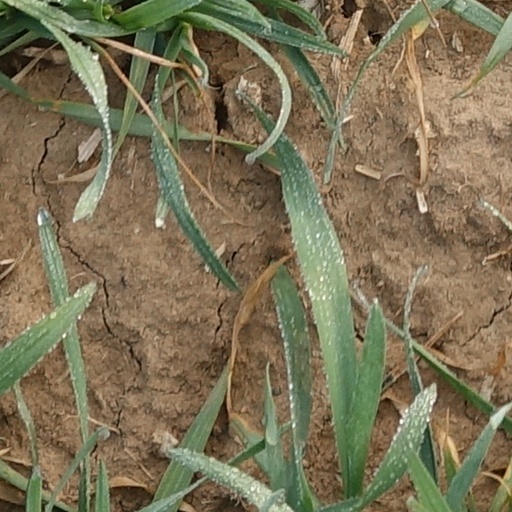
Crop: wheat